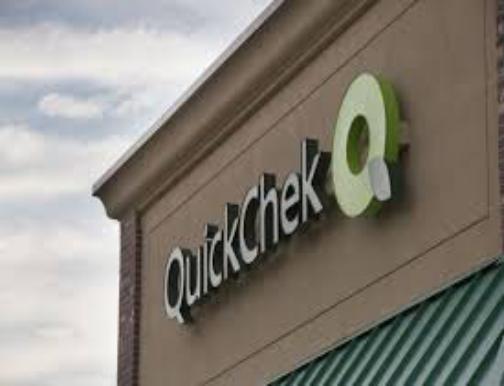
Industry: Food